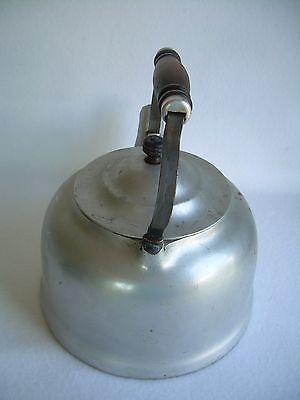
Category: kettle